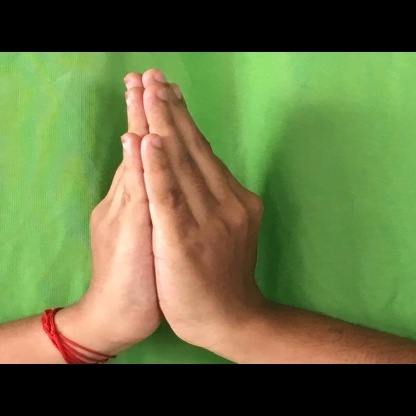
Mudra: Anjali